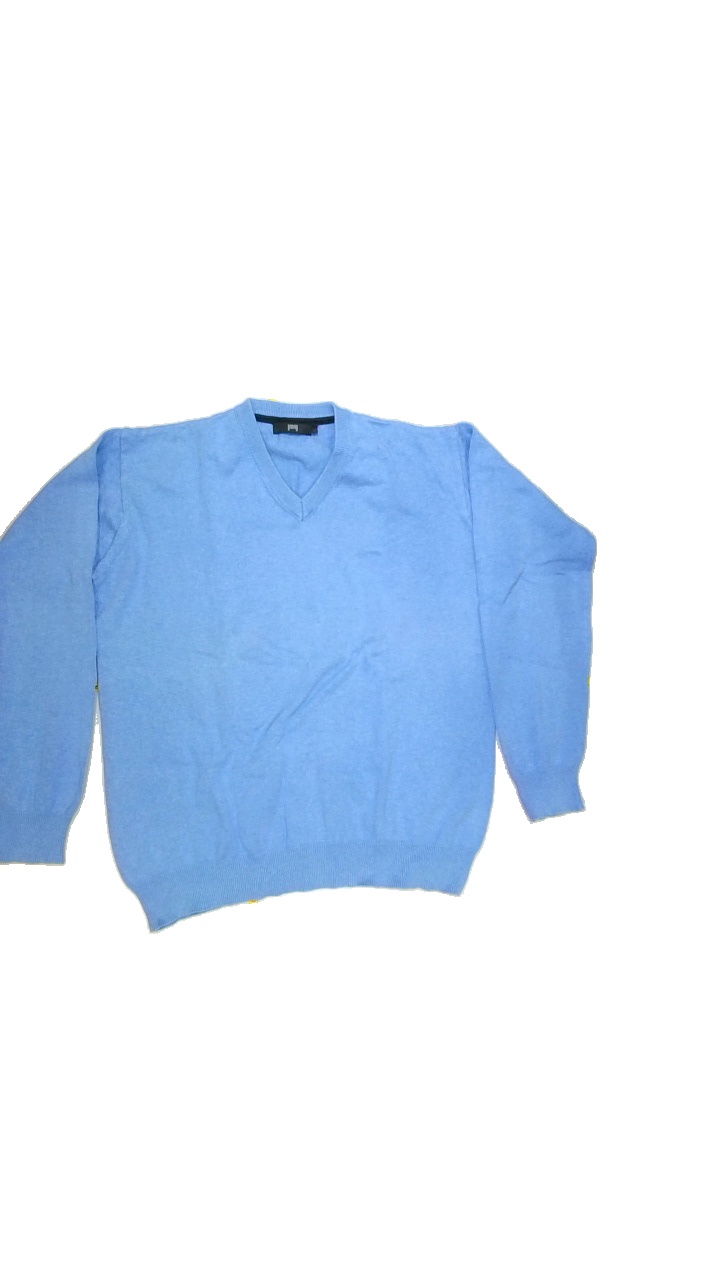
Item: Sweater (Men)
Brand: Joy
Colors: Blue
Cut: Regular, V-collar
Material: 100%cotton
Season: Spring
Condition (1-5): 4
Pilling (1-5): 4
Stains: Minor
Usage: Export
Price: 50-100